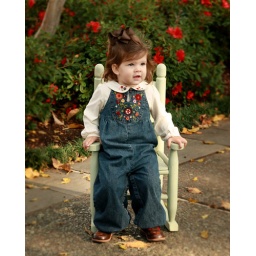
little girl in chair